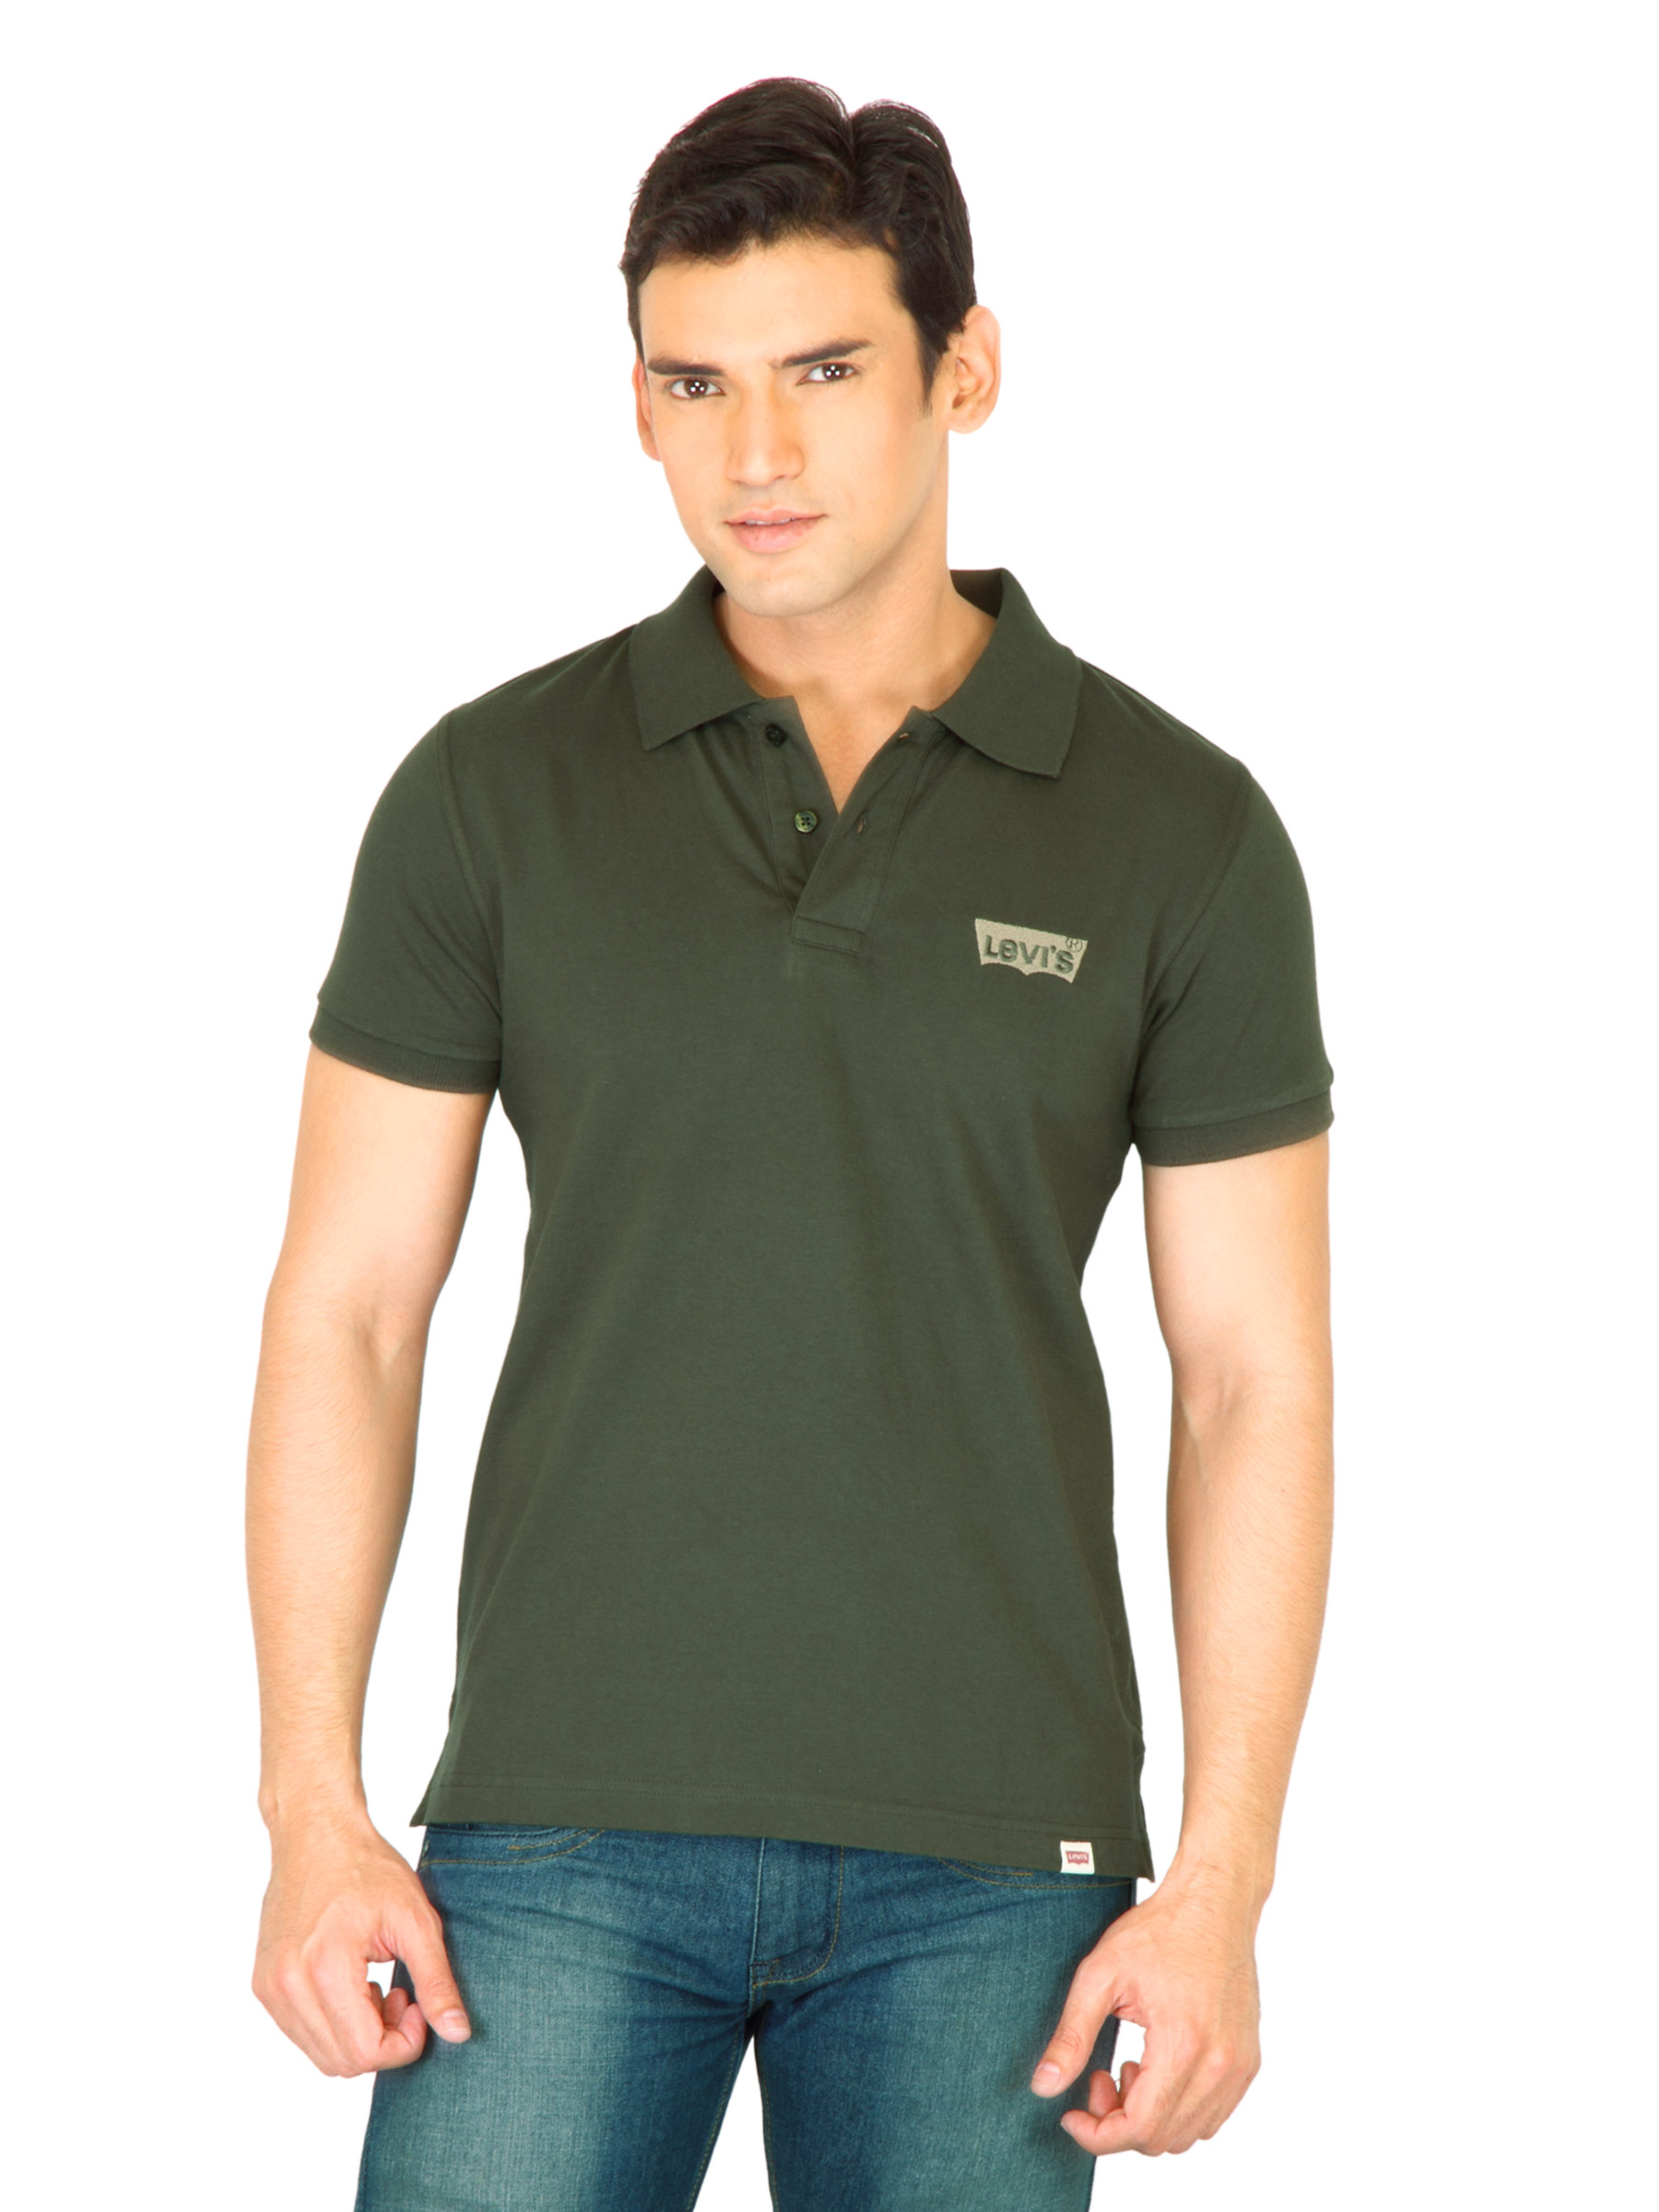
Levi's Men Polo Olive Tshirt
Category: Apparel / Topwear / Tshirts
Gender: Men
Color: Olive
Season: Fall 2011
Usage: Casual